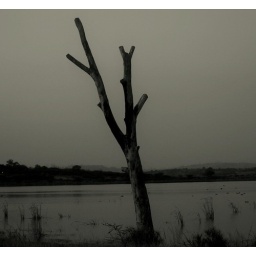
tree in lake